Katrin Rittinger

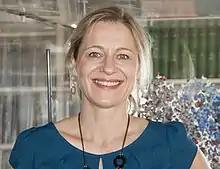

Katrin Rittinger is a professor in structural biology who has made significant contributions to the ubiquitination field. She is a senior scientist at the Francis Crick Institute and was awarded European Molecular Biology Organization (EMBO) membership in 2019. Rittinger is on the Editorial Board of Biochemical Journal and has written on transparency and openness in science.